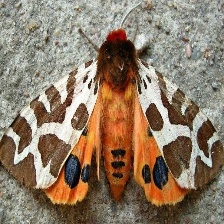
Species: GARDEN TIGER MOTH